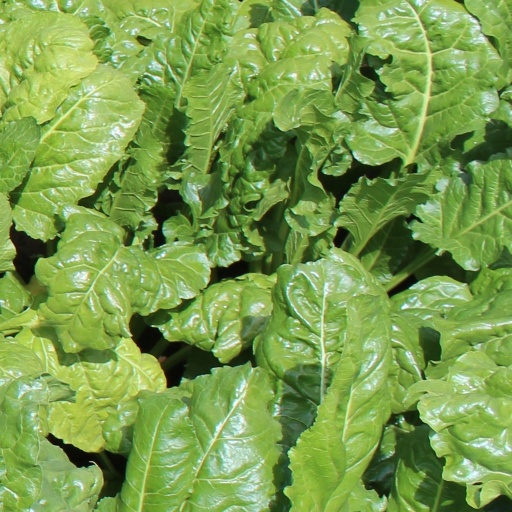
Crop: sugar beet